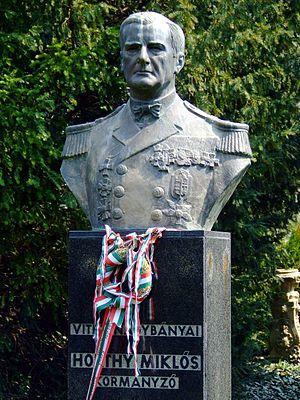
L'Histoire de la Hongrie remonte au haut Moyen Âge, lorsque la plaine de Pannonie est colonisée par les Magyars, un peuple nomade venu du centre-nord de la Russie actuelle. En 895 est fondée une principauté, puis en 1000 le royaume de Hongrie qui existe jusqu'en 1946 à l'exception d'un court intermède républicain entre 1918 et 1919. Au sortir de la Seconde Guerre mondiale, la République est de nouveau proclamée. Elle devient une République populaire après la prise du pouvoir par les communistes. En 1956, le régime est fortement ébranlé par l'insurrection de Budapest, mais se maintient grâce à l'aide des Soviétiques. En 1989, au moment de la chute des régimes communistes en Europe, la Hongrie met fin au régime de parti unique et adopte la démocratie.
L'amiral Miklós Horthy de Nagybánya, né le 18 juin 1868 à Kenderes et mort le 9 février 1957 à Estoril, au Portugal, est un militaire et homme d'État hongrois, régent du royaume de Hongrie du 1ᵉʳ mars 1920 au 15 octobre 1944.
Kenderes est une commune hongroise située dans le comitat de Jász-Nagykun-Szolnok, en région Grande Plaine septentrionale.